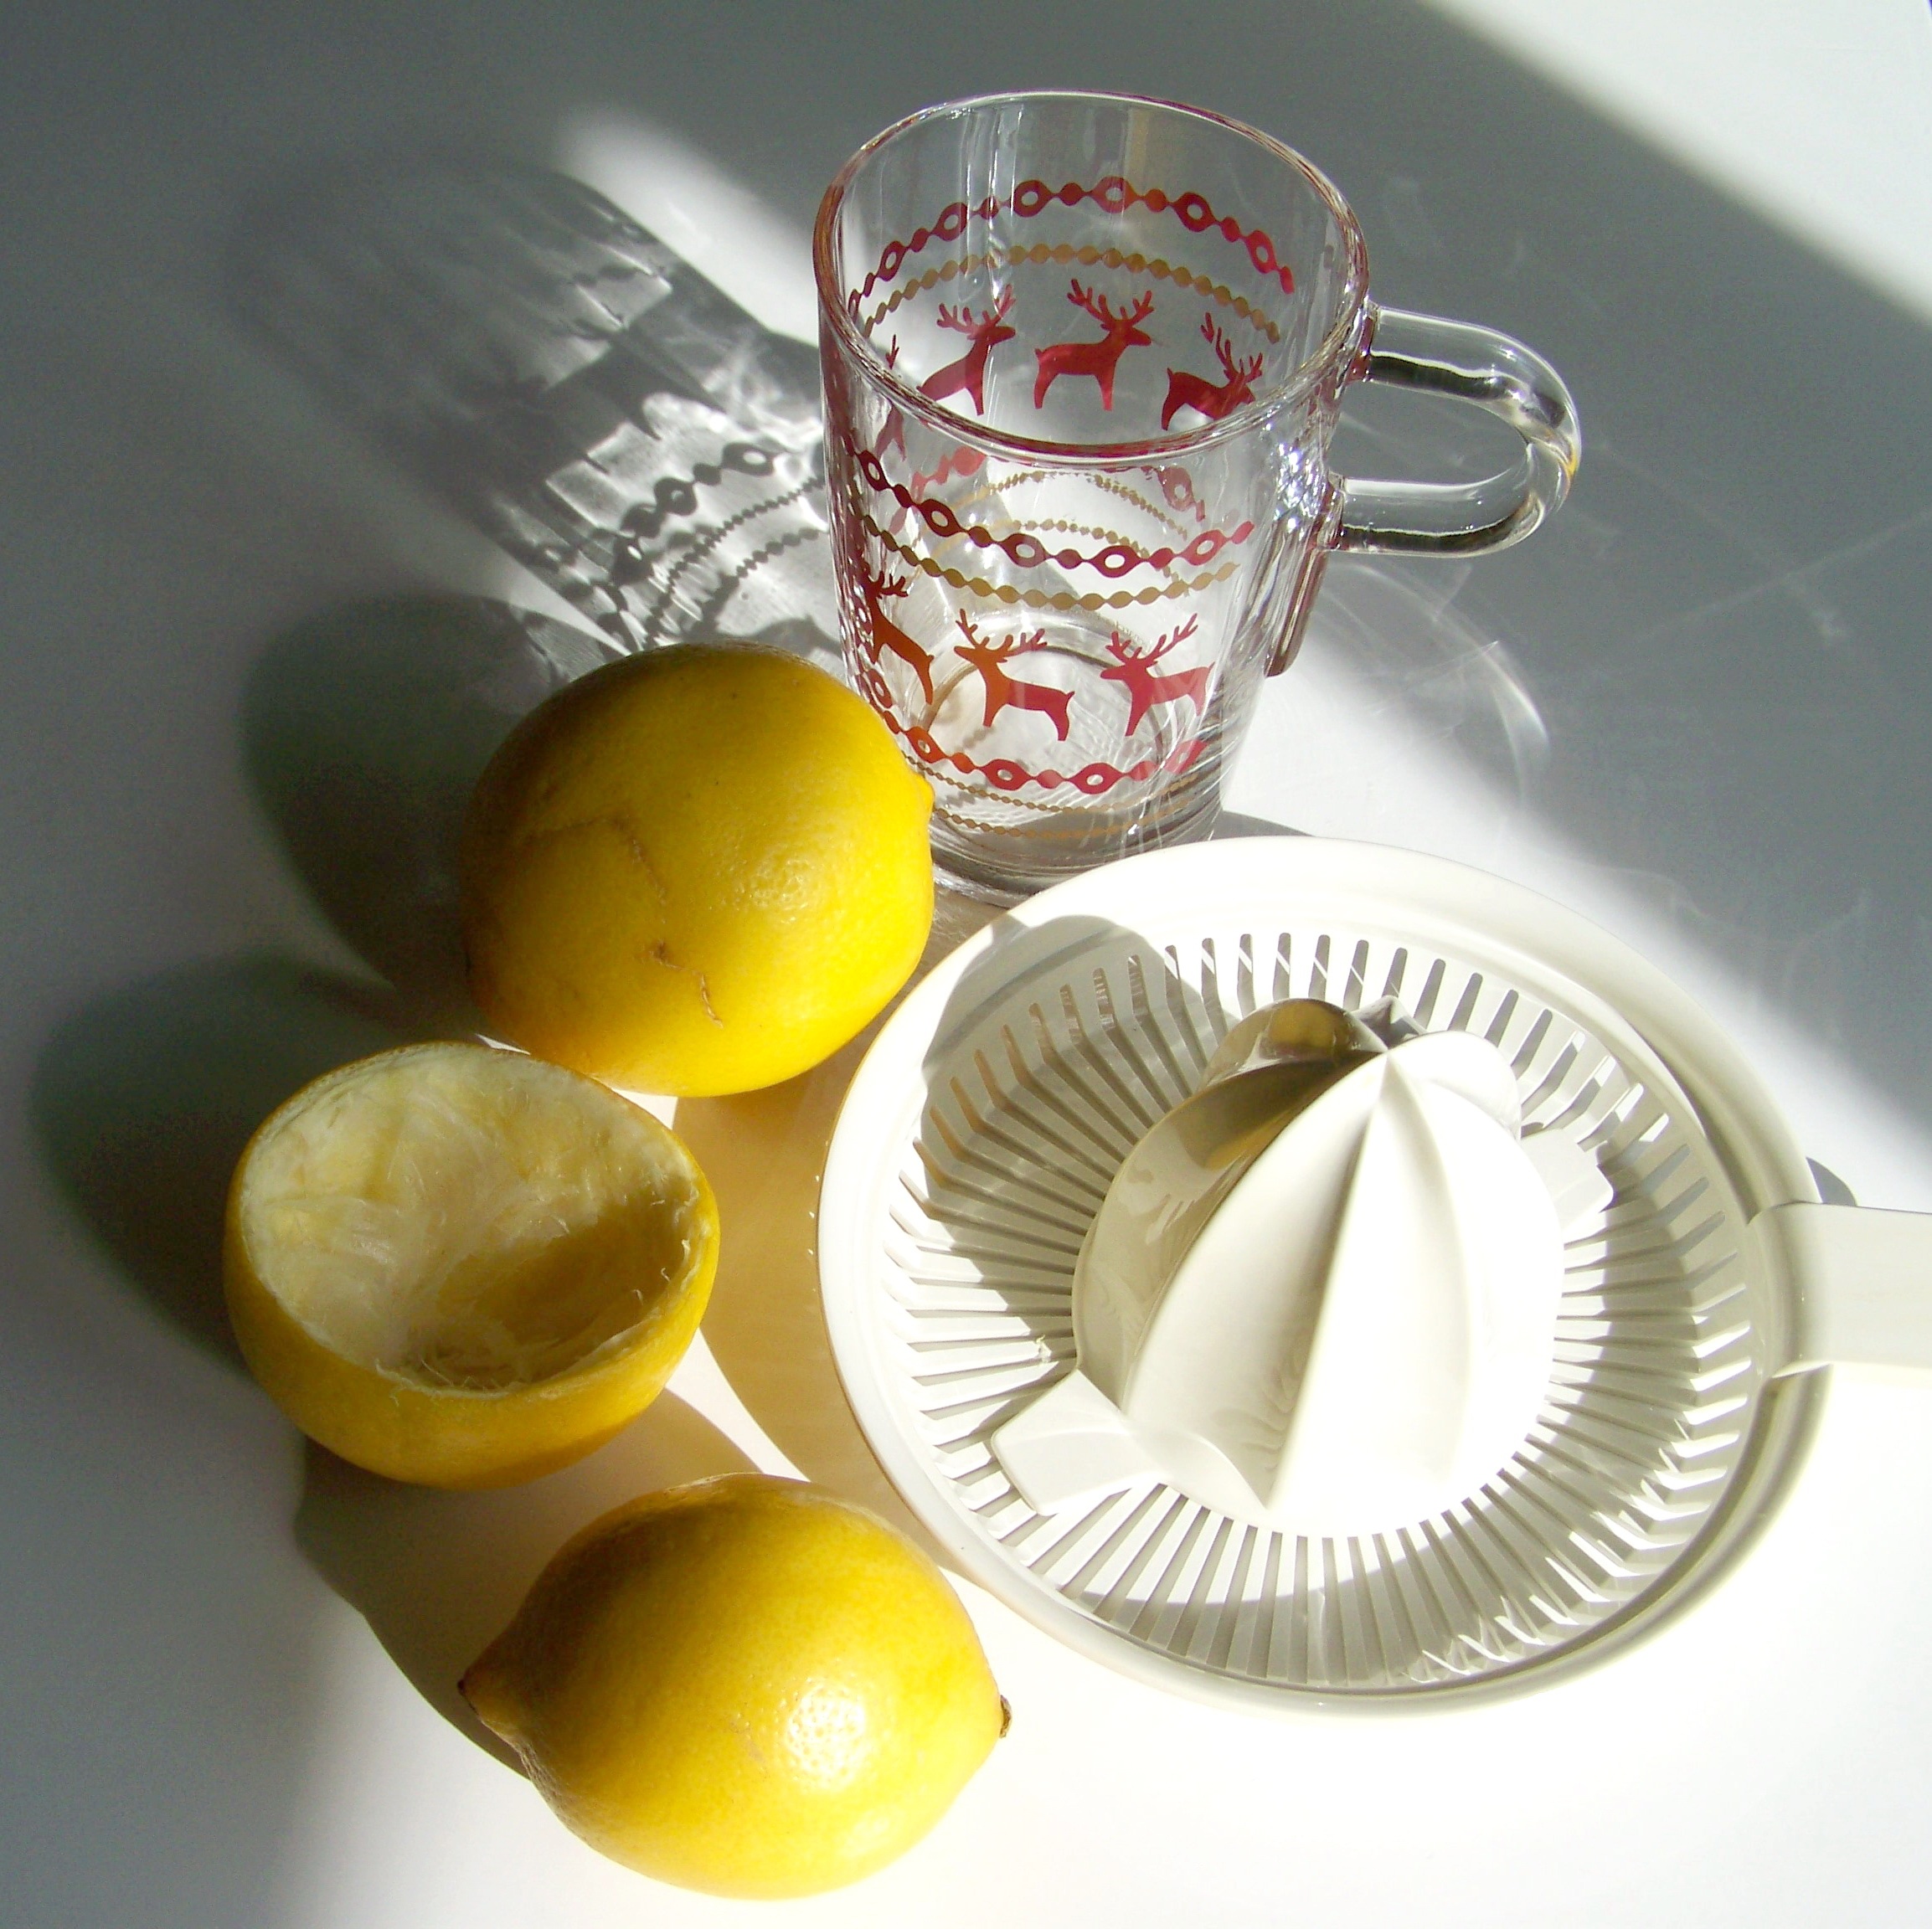
fruit, glass, food, produce, drink, lighting, still life, lemon, citrus, yellow fruit, light shadow